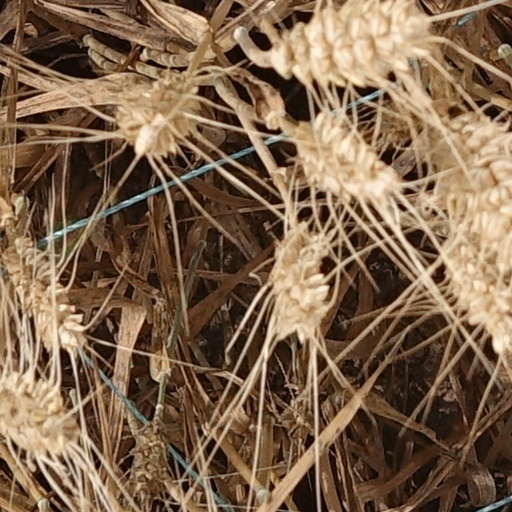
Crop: wheat